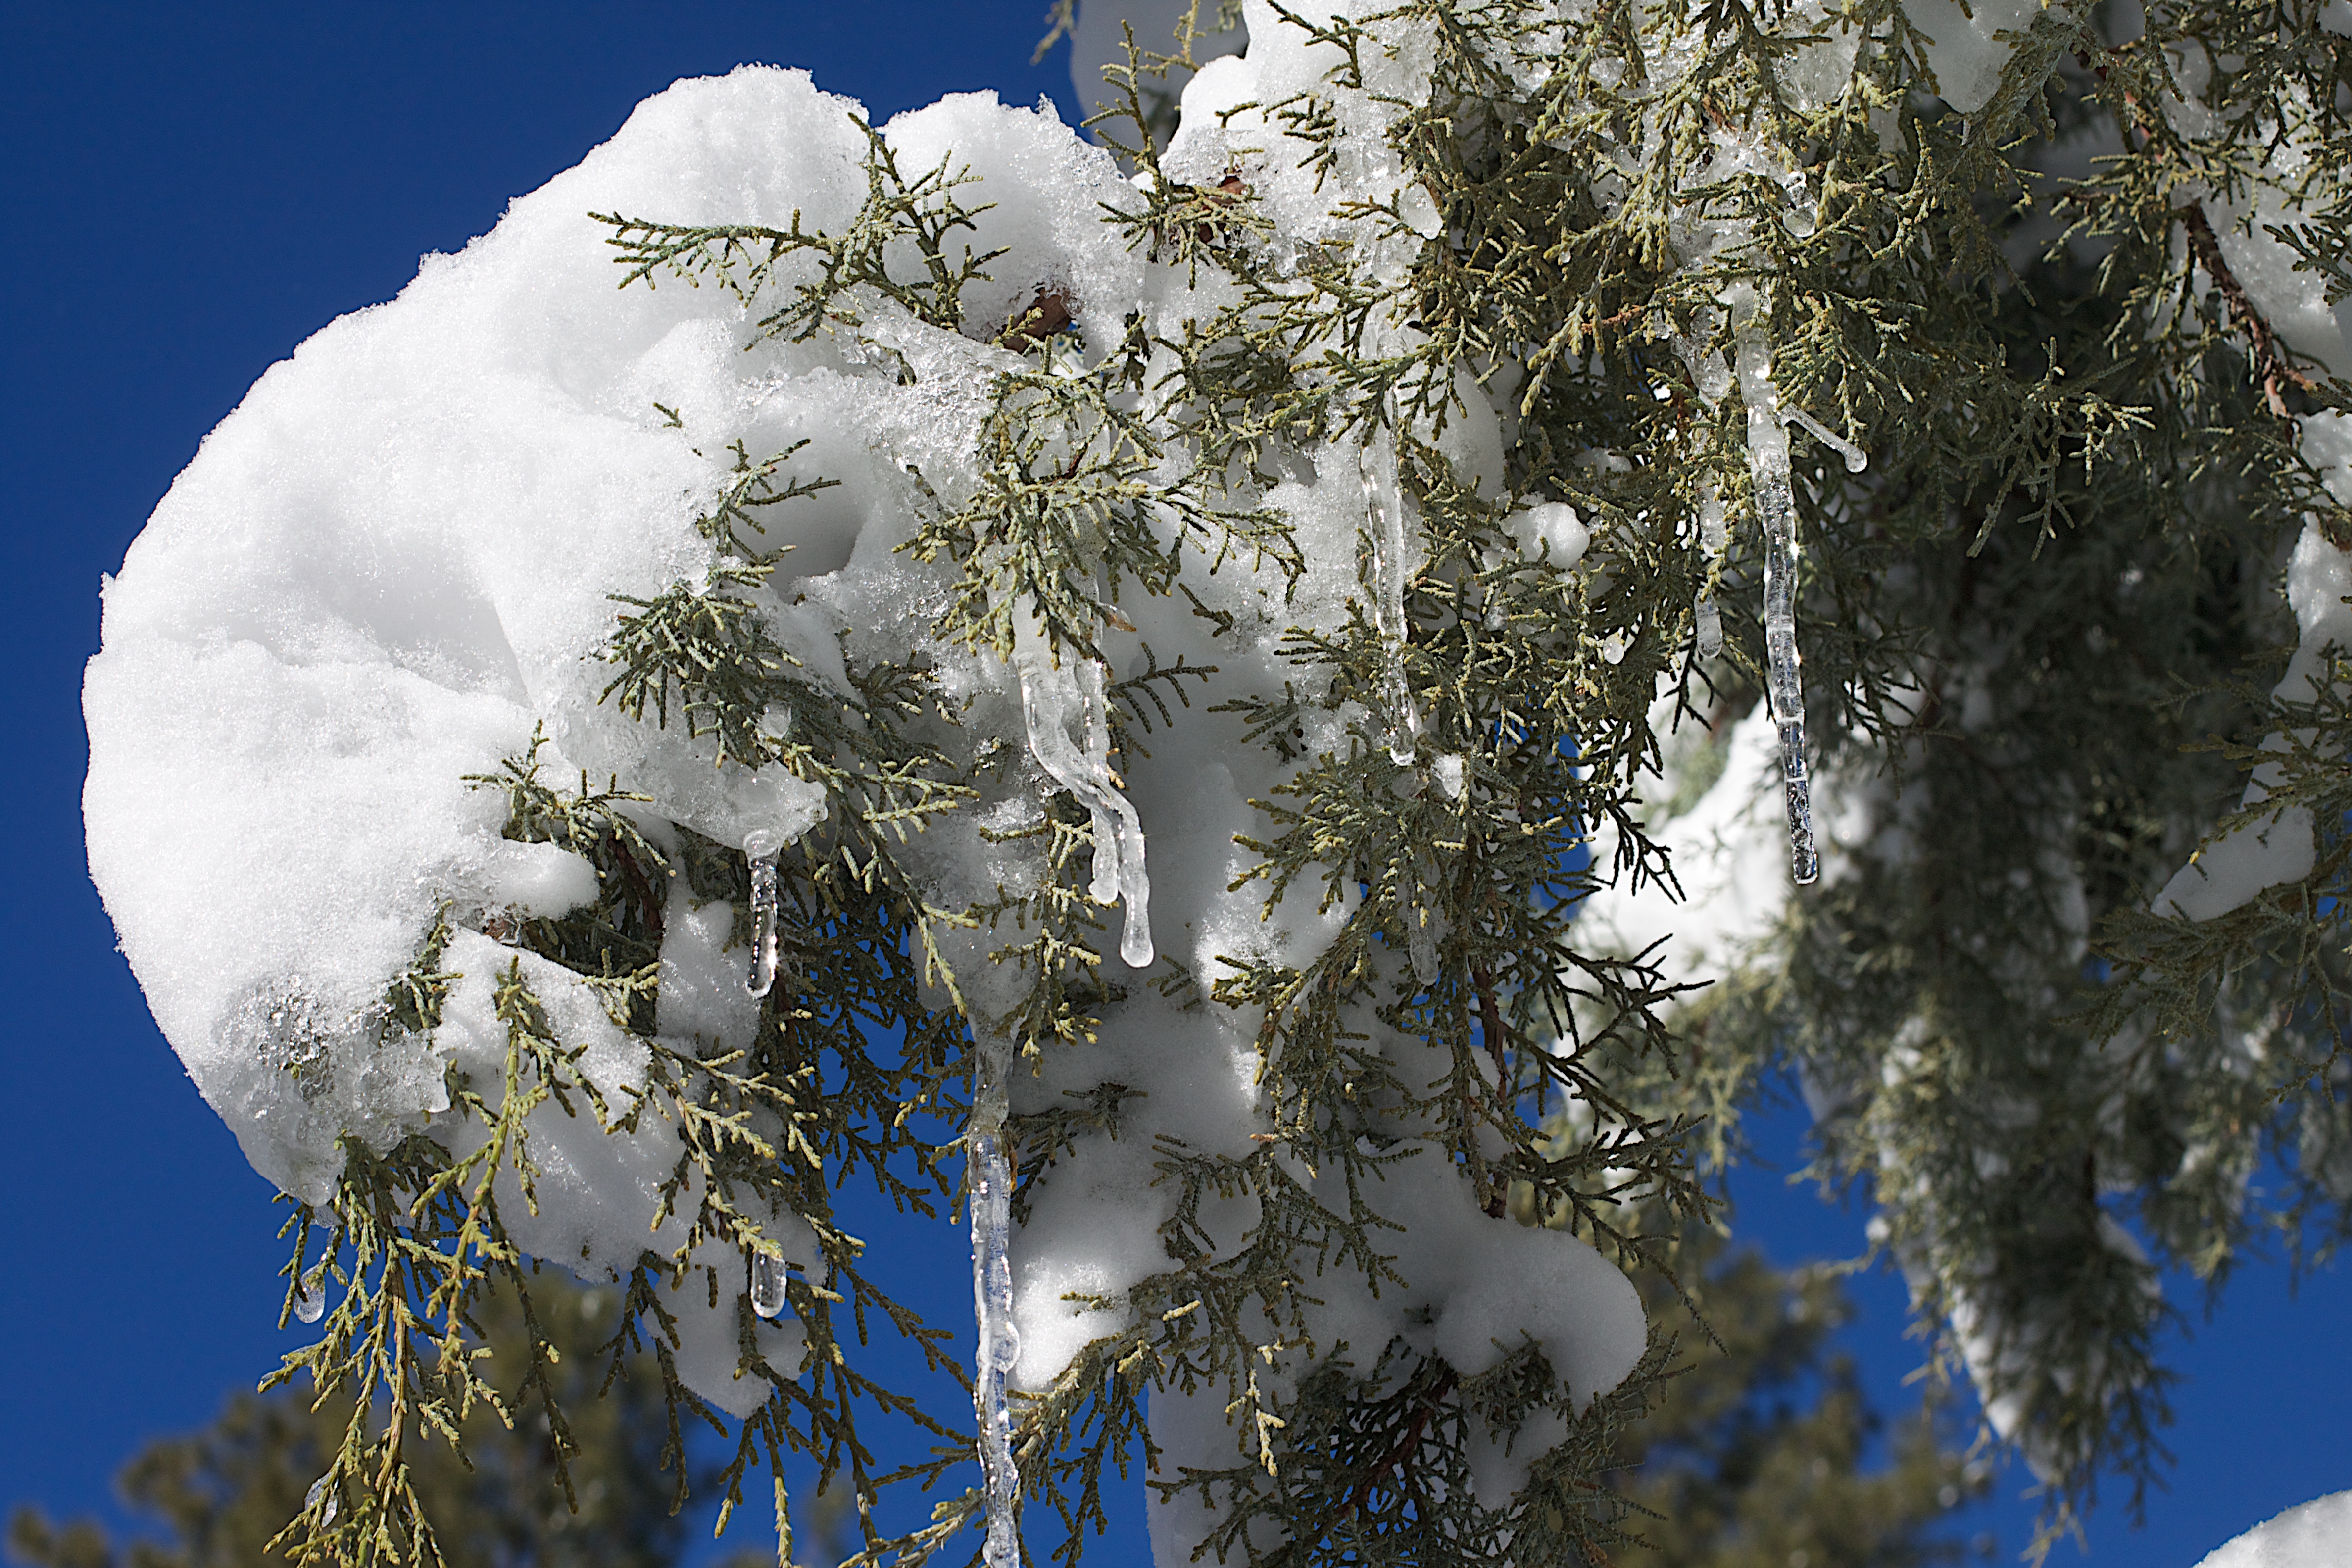
tree, branch, snow, winter, plant, sky, sunlight, frost, ice, reflection, weather, blue, season, juniper, freezing, woody plant, land plant